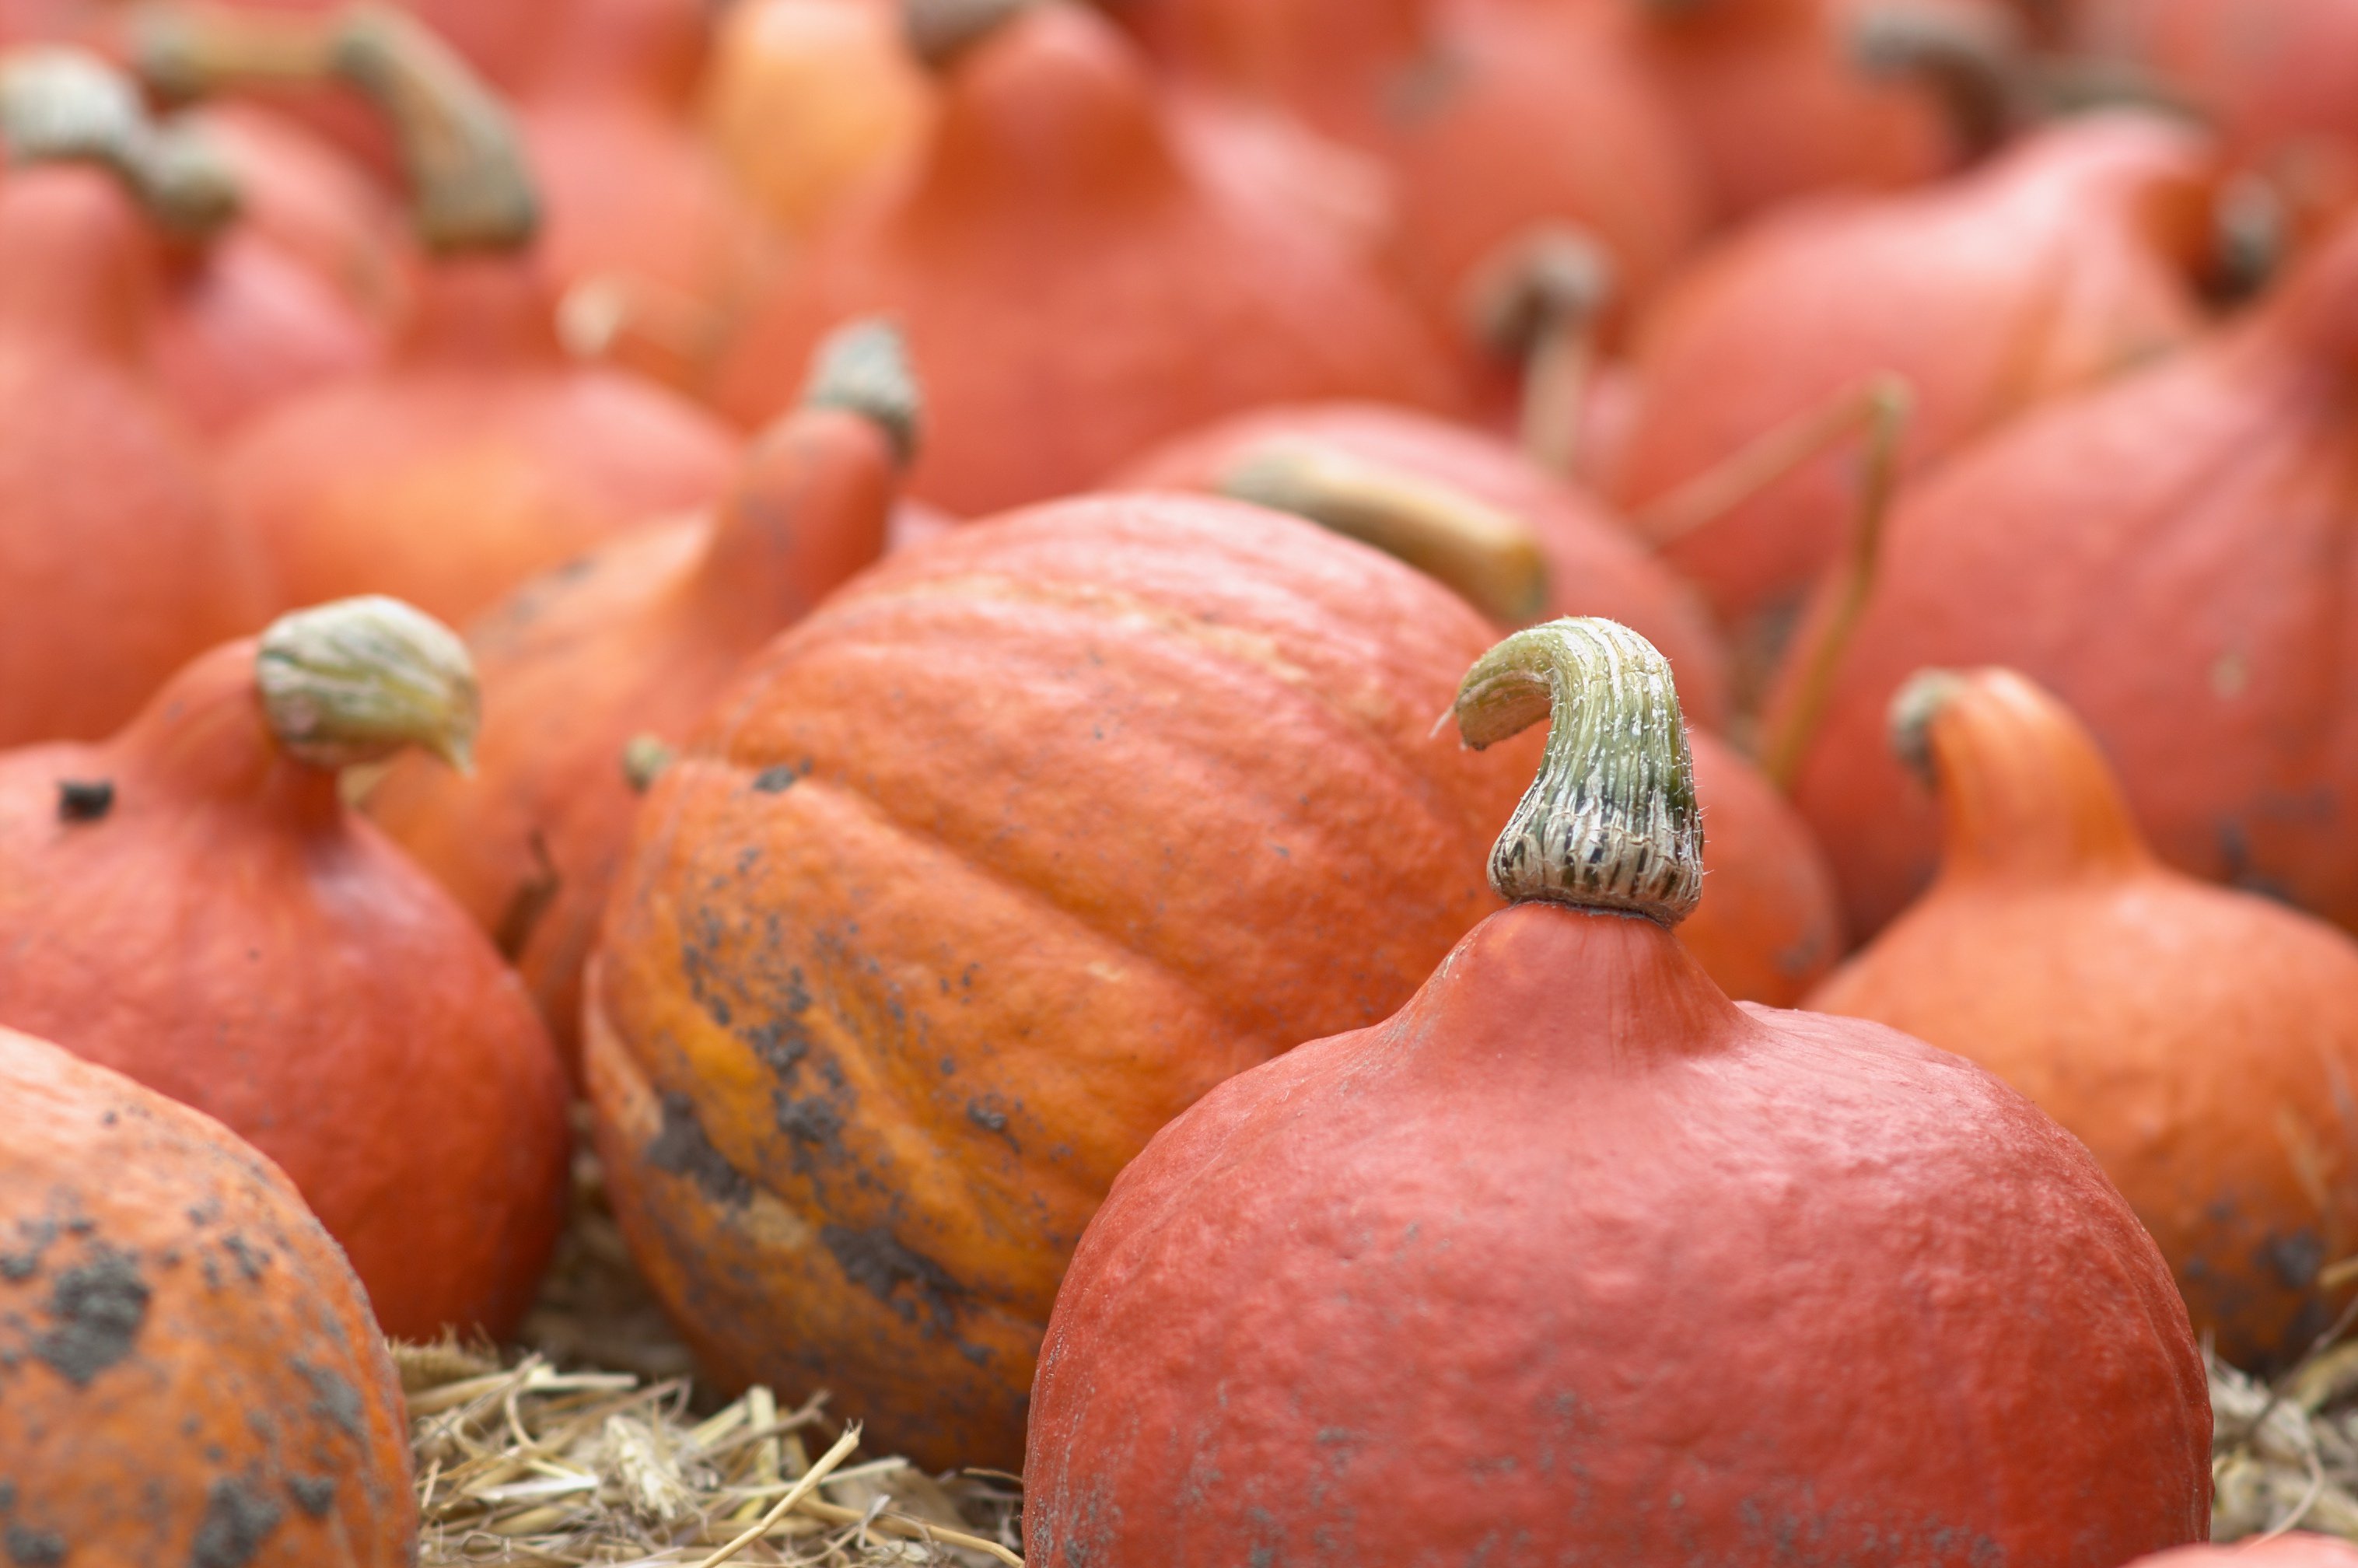
plant, food, produce, vegetable, autumn, pumpkin, gourd, rawtherapee, germany, deutschland, berlin, walimex, samyang, calabaza, pentax, 85mm, 2010, lenstagged, steffenzahn, k100d, justpentax, iamflickr, 85mmf14, walimex85mm, walimexpro8514if, cucurbita, flowering plant, winter squash, land plant